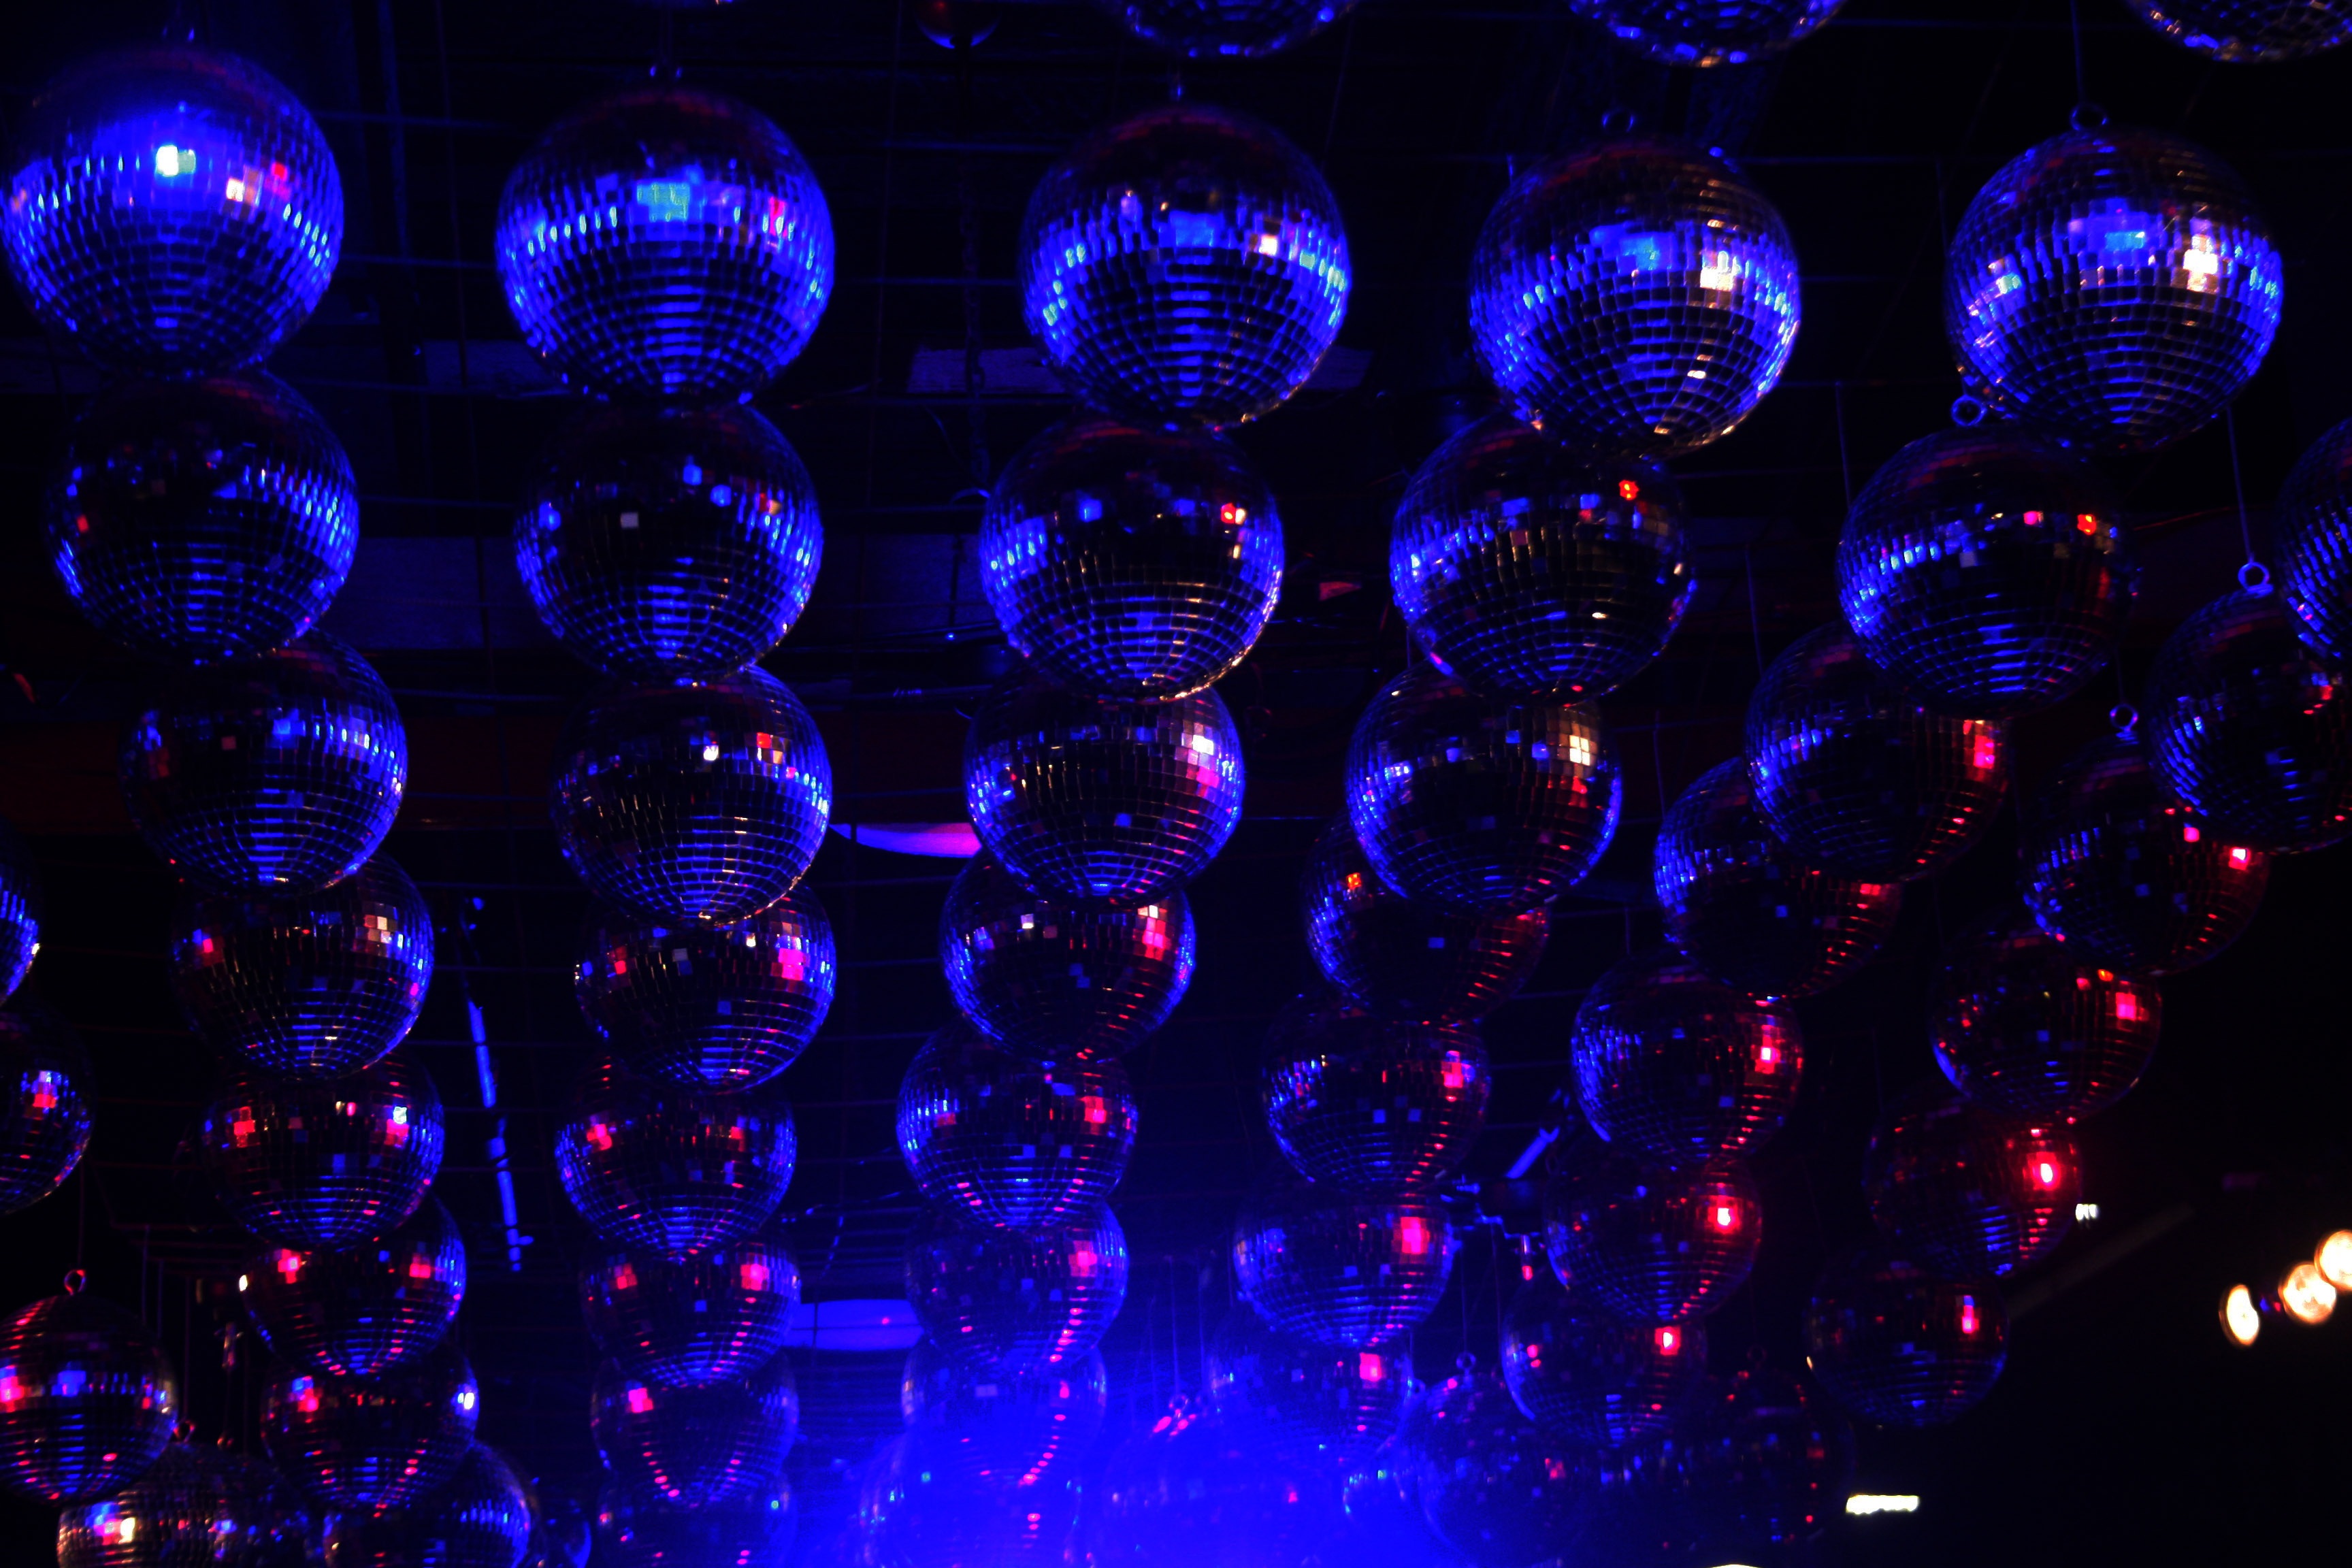
light, night, pattern, darkness, blue, lighting, circle, illuminated, christmas decoration, colour, bright, christmas lights